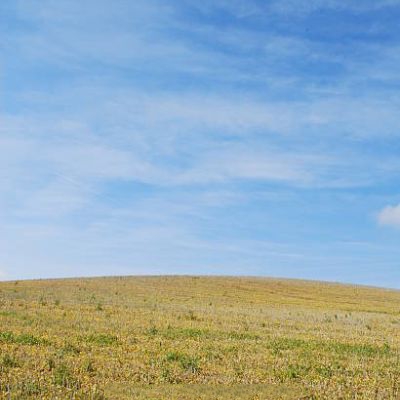
Cloud type: Cirrostratus (Cs)